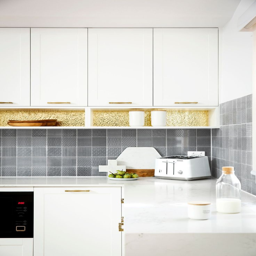
tv programme of the season